Sara R. Ehrmann

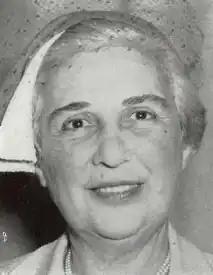
Ehrmann

Sara Rosenfeld Ehrmann (born Sara Emilie Rosenfeld, June 14, 1895 – March 18, 1993) was a Boston civic leader who fought against capital punishment both city and nationwide. Best known for her work establishing the 1951 "Mercy Law" in Massachusetts, which allowed juries to opt out of the death penalty on first-degree murder cases, Ehrmann was an influential leader of the Massachusetts Council for the Abolition of the Death Penalty (1928–1969) and the American League to Abolish Capital Punishment (1949–1969). She launched her career as a direct response to the internationally controversial Sacco and Vanzetti case, which her husband worked on as an assistant defense councilman.